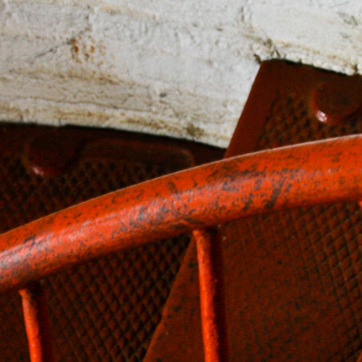
Material: metal